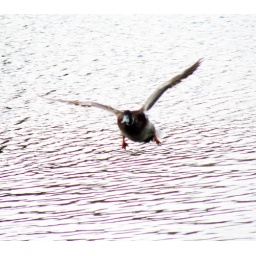
Duck - duck flying in